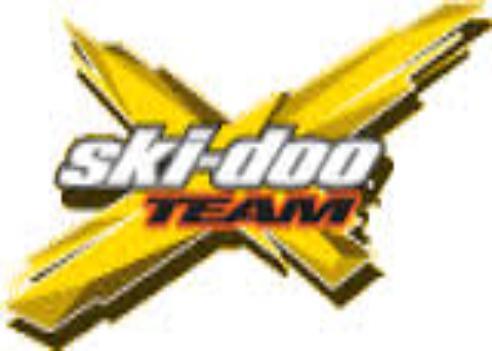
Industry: Transportation